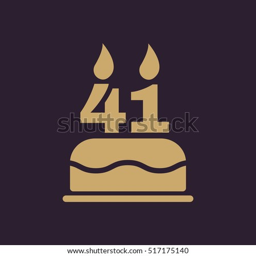
the birthday cake with candles in the form of number icon .